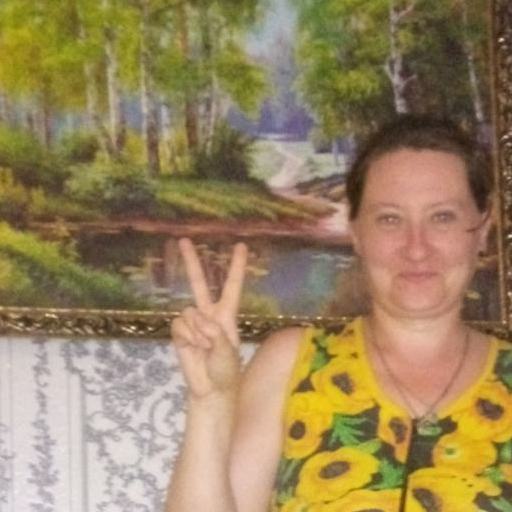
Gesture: peace